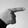
ASL letter: G